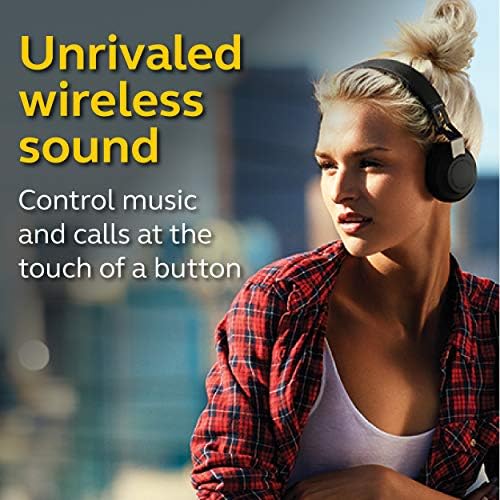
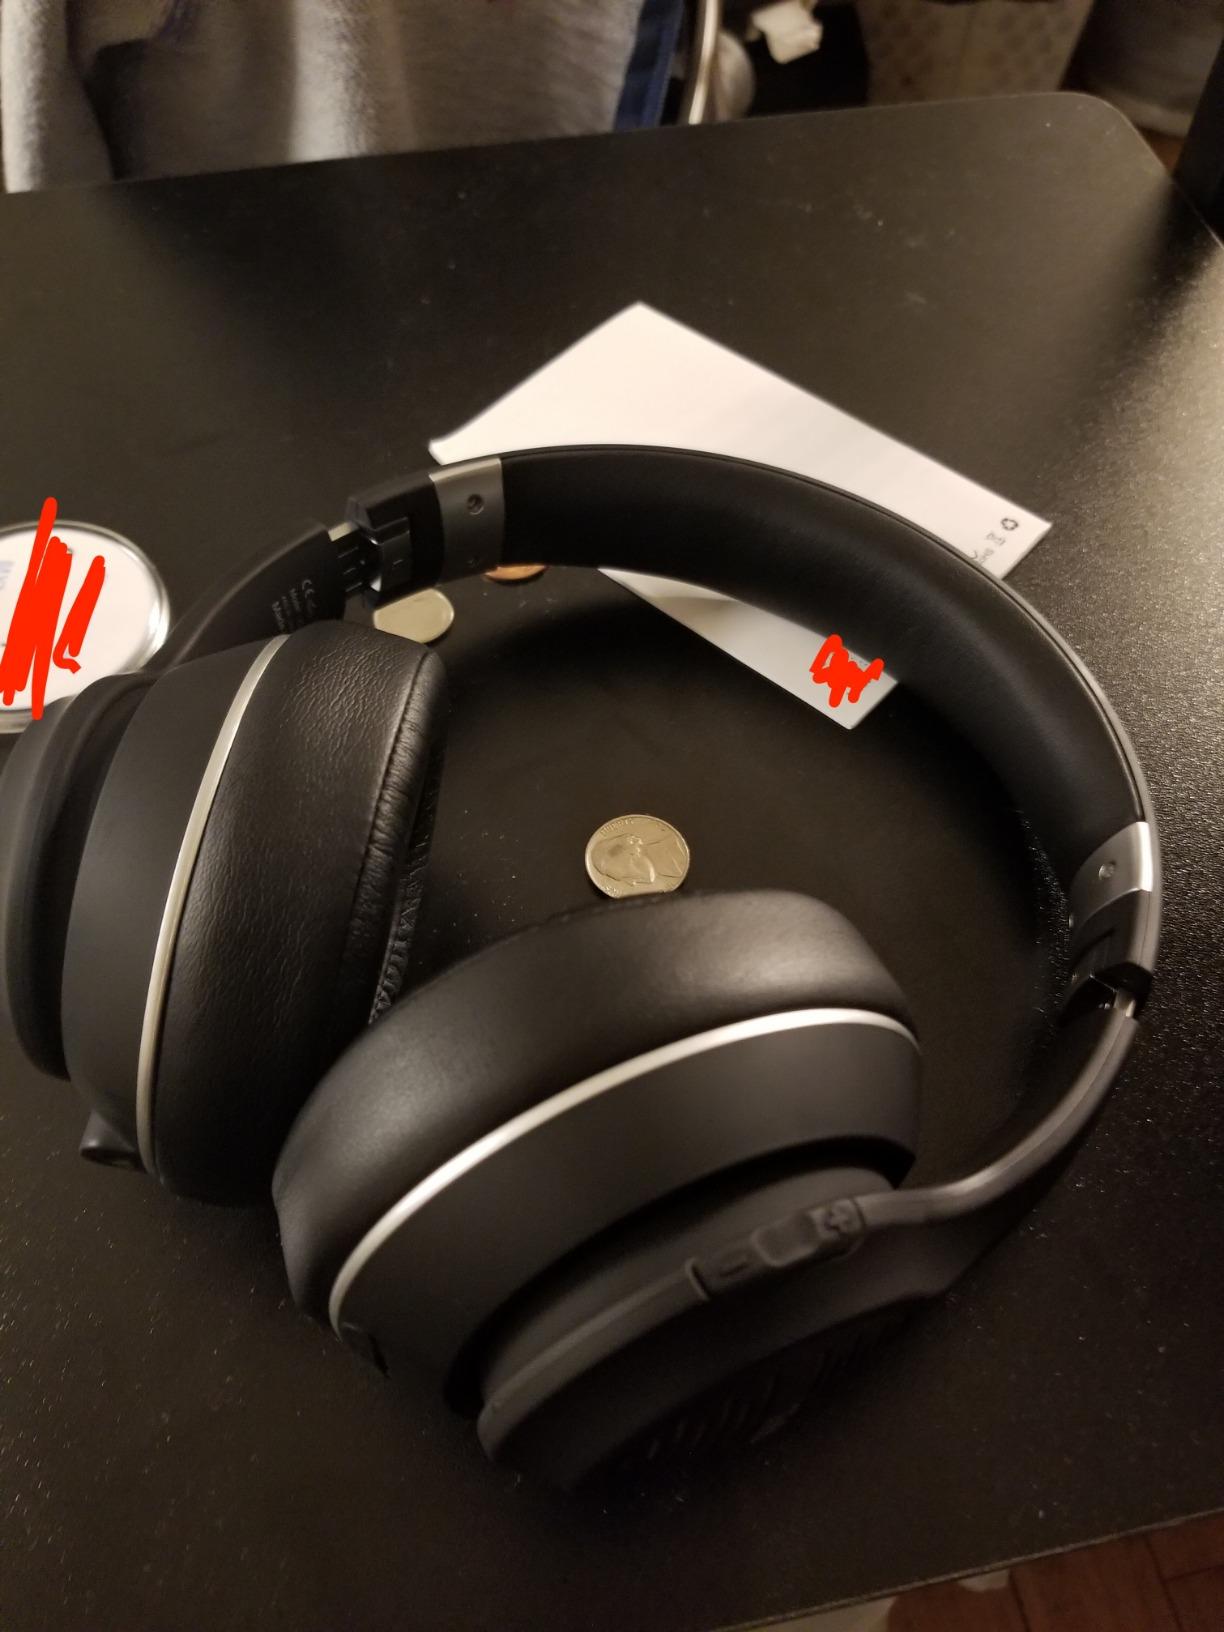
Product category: headphones
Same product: no